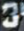
Number: 3